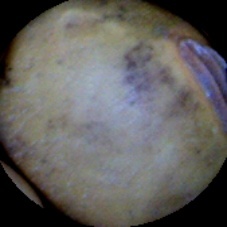
Label: Spotted